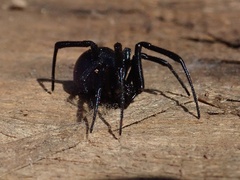
Species: Lactrodectus_hesperus